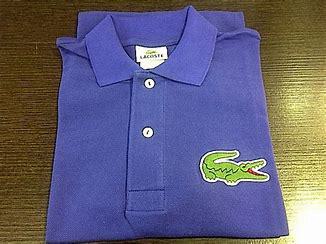
Brand: Lacoste
Model: 100